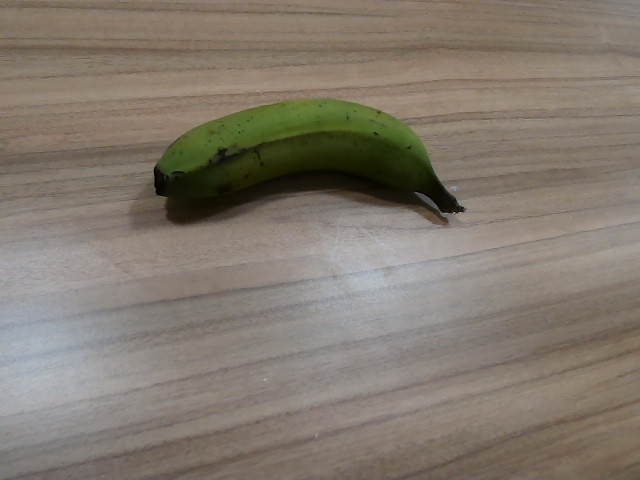
Label: Raw_Banana